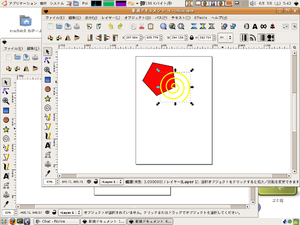
"En Informatique, Single Document Interface ou SDI désigne une méthode d'organisation de l'interface graphique d'une application multi-fenêtrée. L'application se décompose en une ou plusieurs fenêtres gérées individuellement par le système d'exploitation. Une fenêtre n'a donc pas de fenêtre ""parente"" contenant un menu ou une barre d'outils globale ; à la place, chacune des fenêtres dispose de son propre menu ou de sa propre barre d'outils.